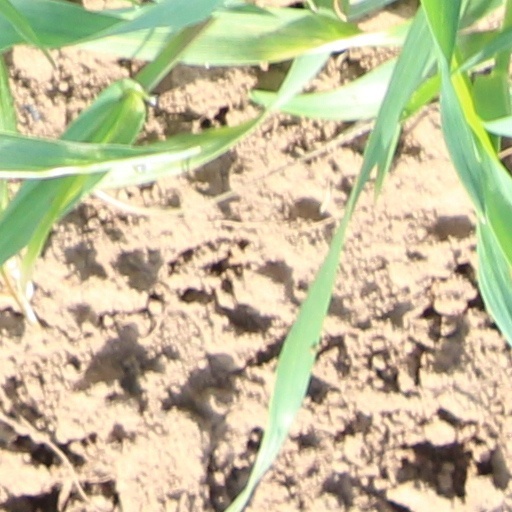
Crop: wheat